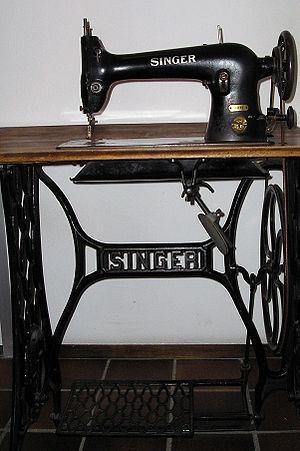
Le système bielle-manivelle est un système mécanique qui tire son nom des deux pièces mécaniques qui le caractérisent : la bielle et la manivelle. Ce dispositif réalise la transformation du mouvement linéaire alternatif de l'extrémité de la bielle en un mouvement de rotation continu disponible sur la manivelle, et vice-versa.
Une machine à coudre est un outil permettant de réaliser un tissage linéaire prenant appui sur une pile de tissus, de cuir ou de tout autre matériaux plan et souple. Les machines à coudre sont utilisées pour assembler des tissus, empêcher qu'un tissu ne s'effiloche, assembler et empêcher que plusieurs tissus ne s'effilochent, assembler une pile de tissus à plat, combiner des points selon un motif donné.